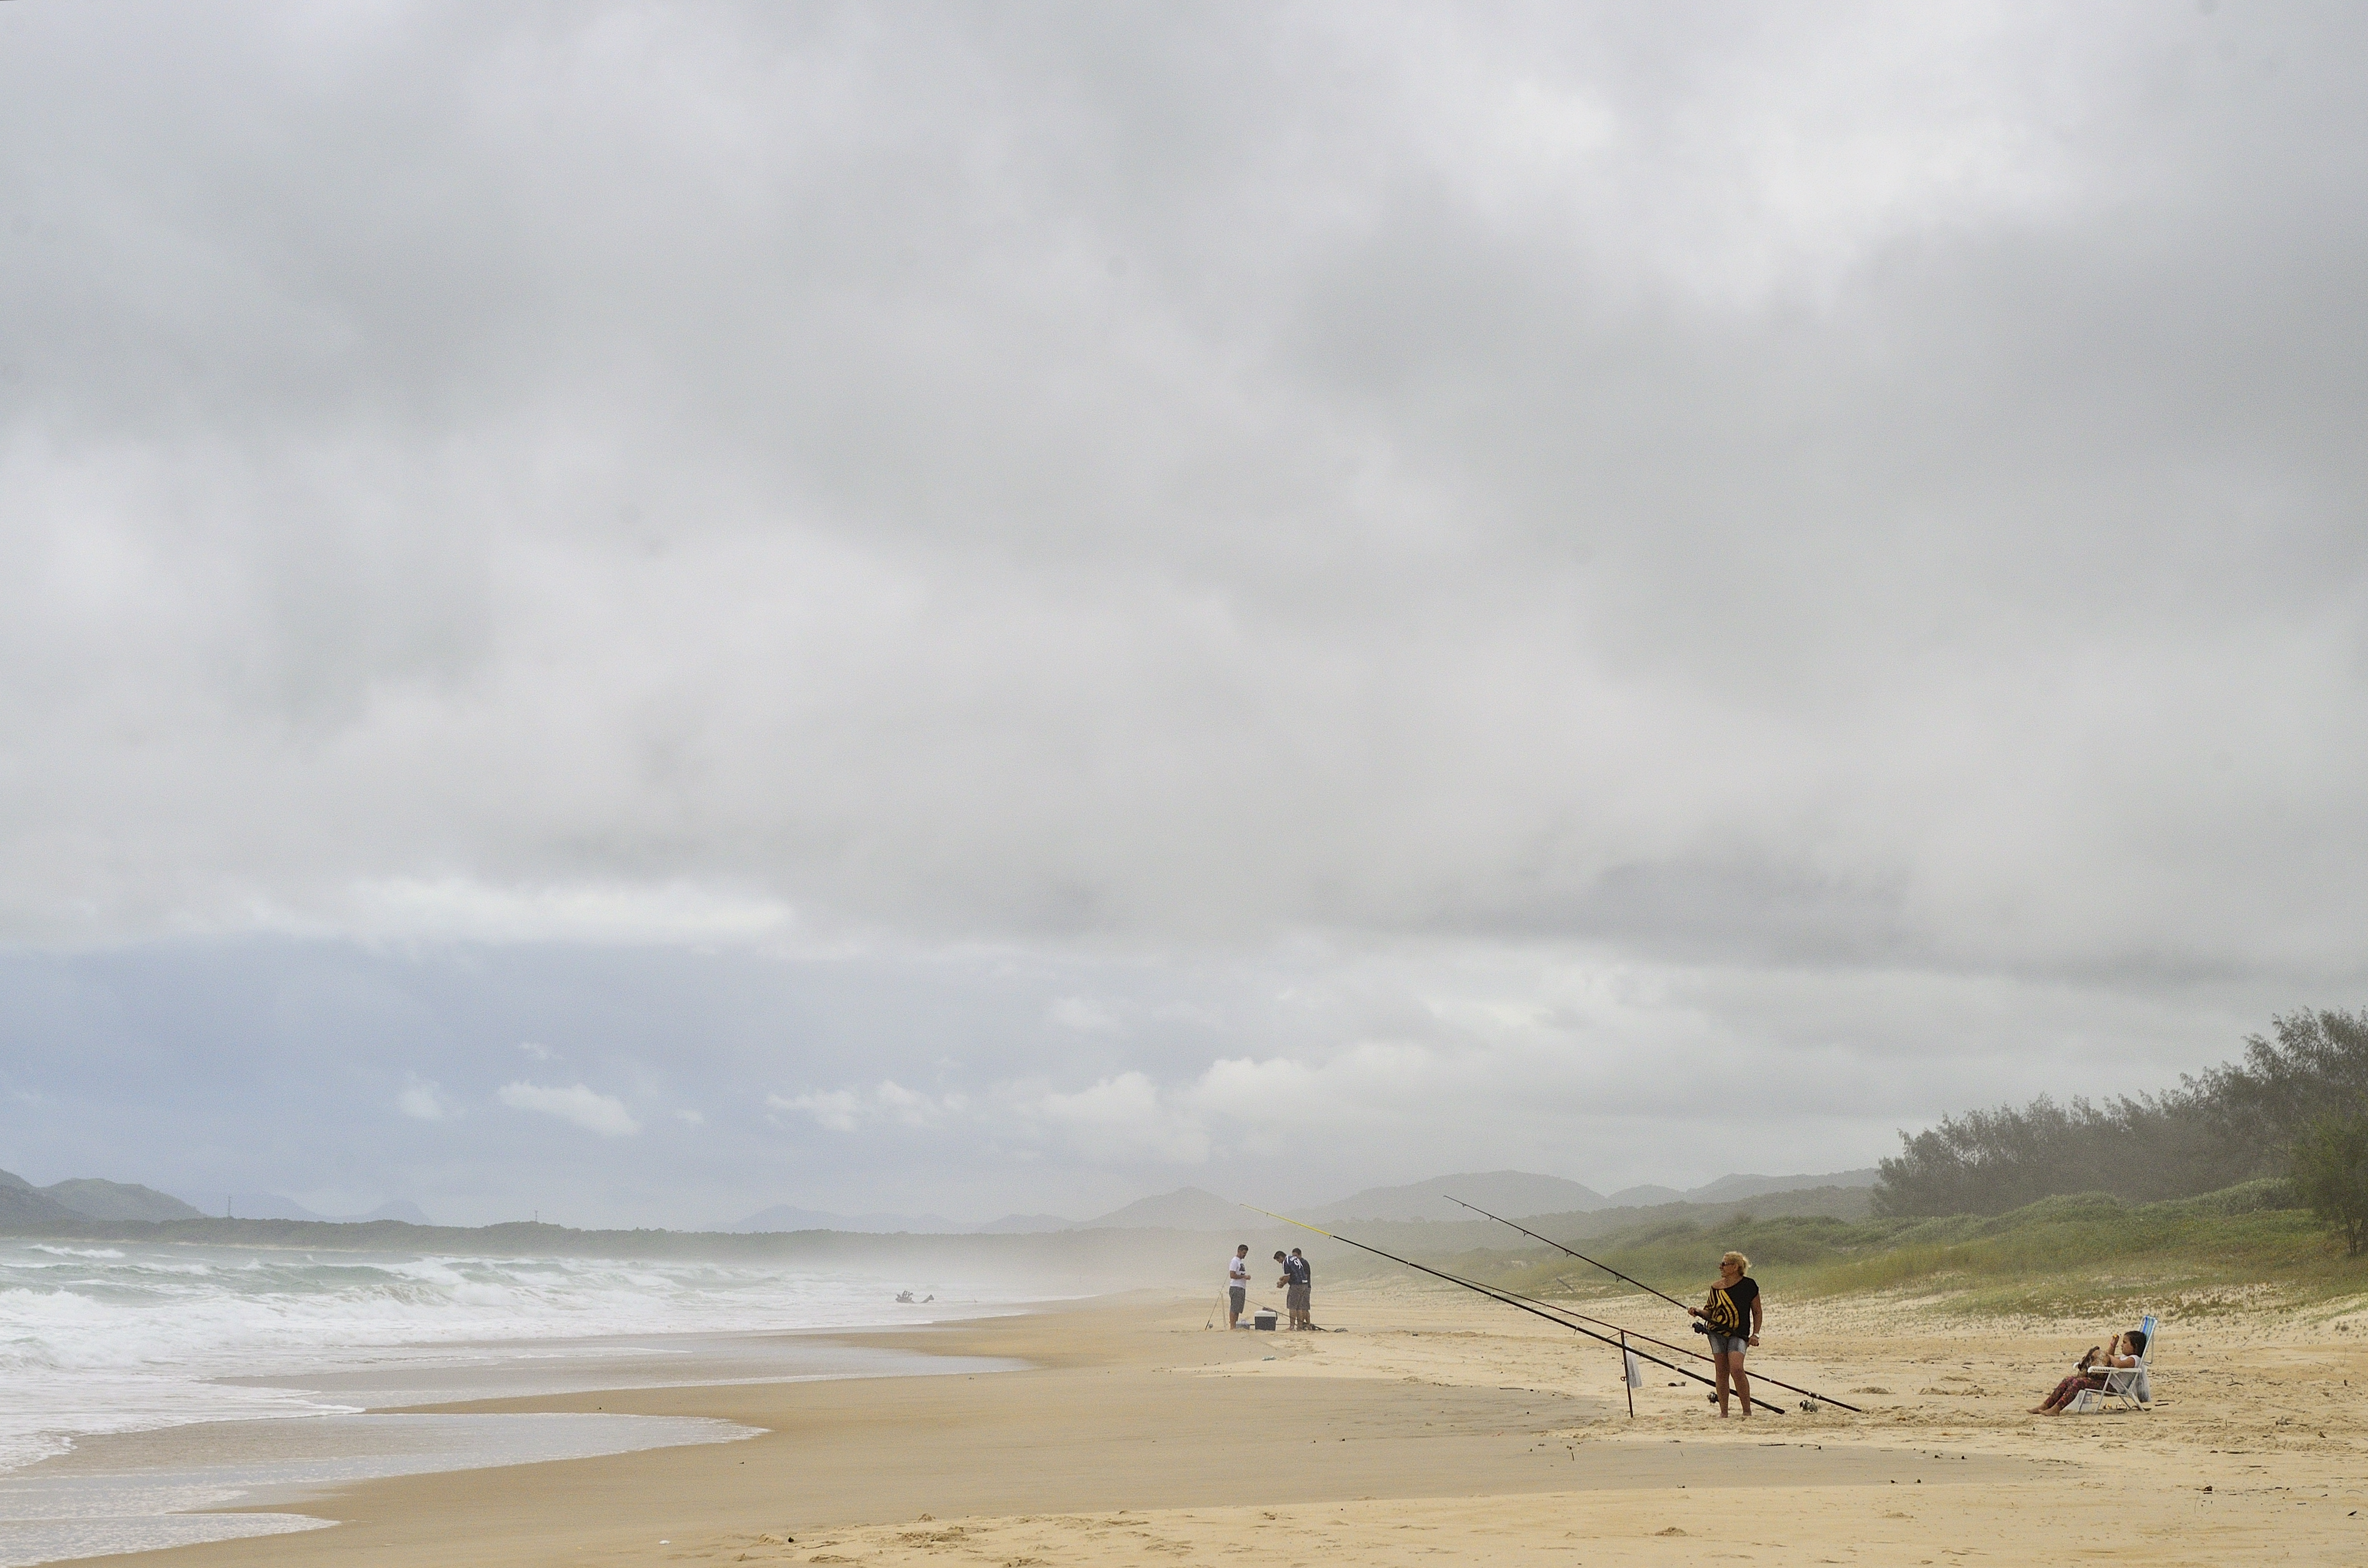
beach, sea, coast, sand, ocean, cloudy, shore, wave, wind, body of water, arena, mar, nubes, praia, brasil, pesca, nublado, florianopolis, santacatarina, mozambique, pescador, habitat, atmosphere of earth, wind wave